GS&WR Class 368

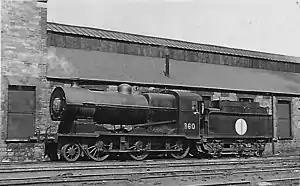
No. 360 built North British 1903 as 0-6-0, converted 1906 to 2-6-0. Tender roundel indicates oil burning

The Great Southern and Western Railway (GS&WR) Class 368 consisted of four 2-6-0 tender locomotives designed by Robert Coey for use on heavy freight trains on the main line.